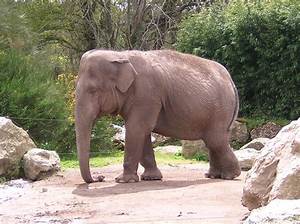
Label: elephant